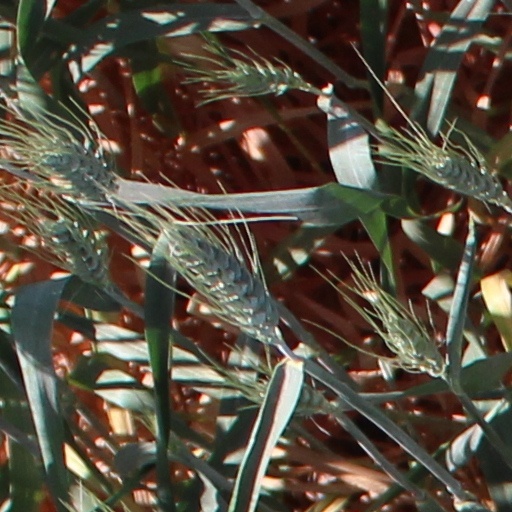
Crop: wheat